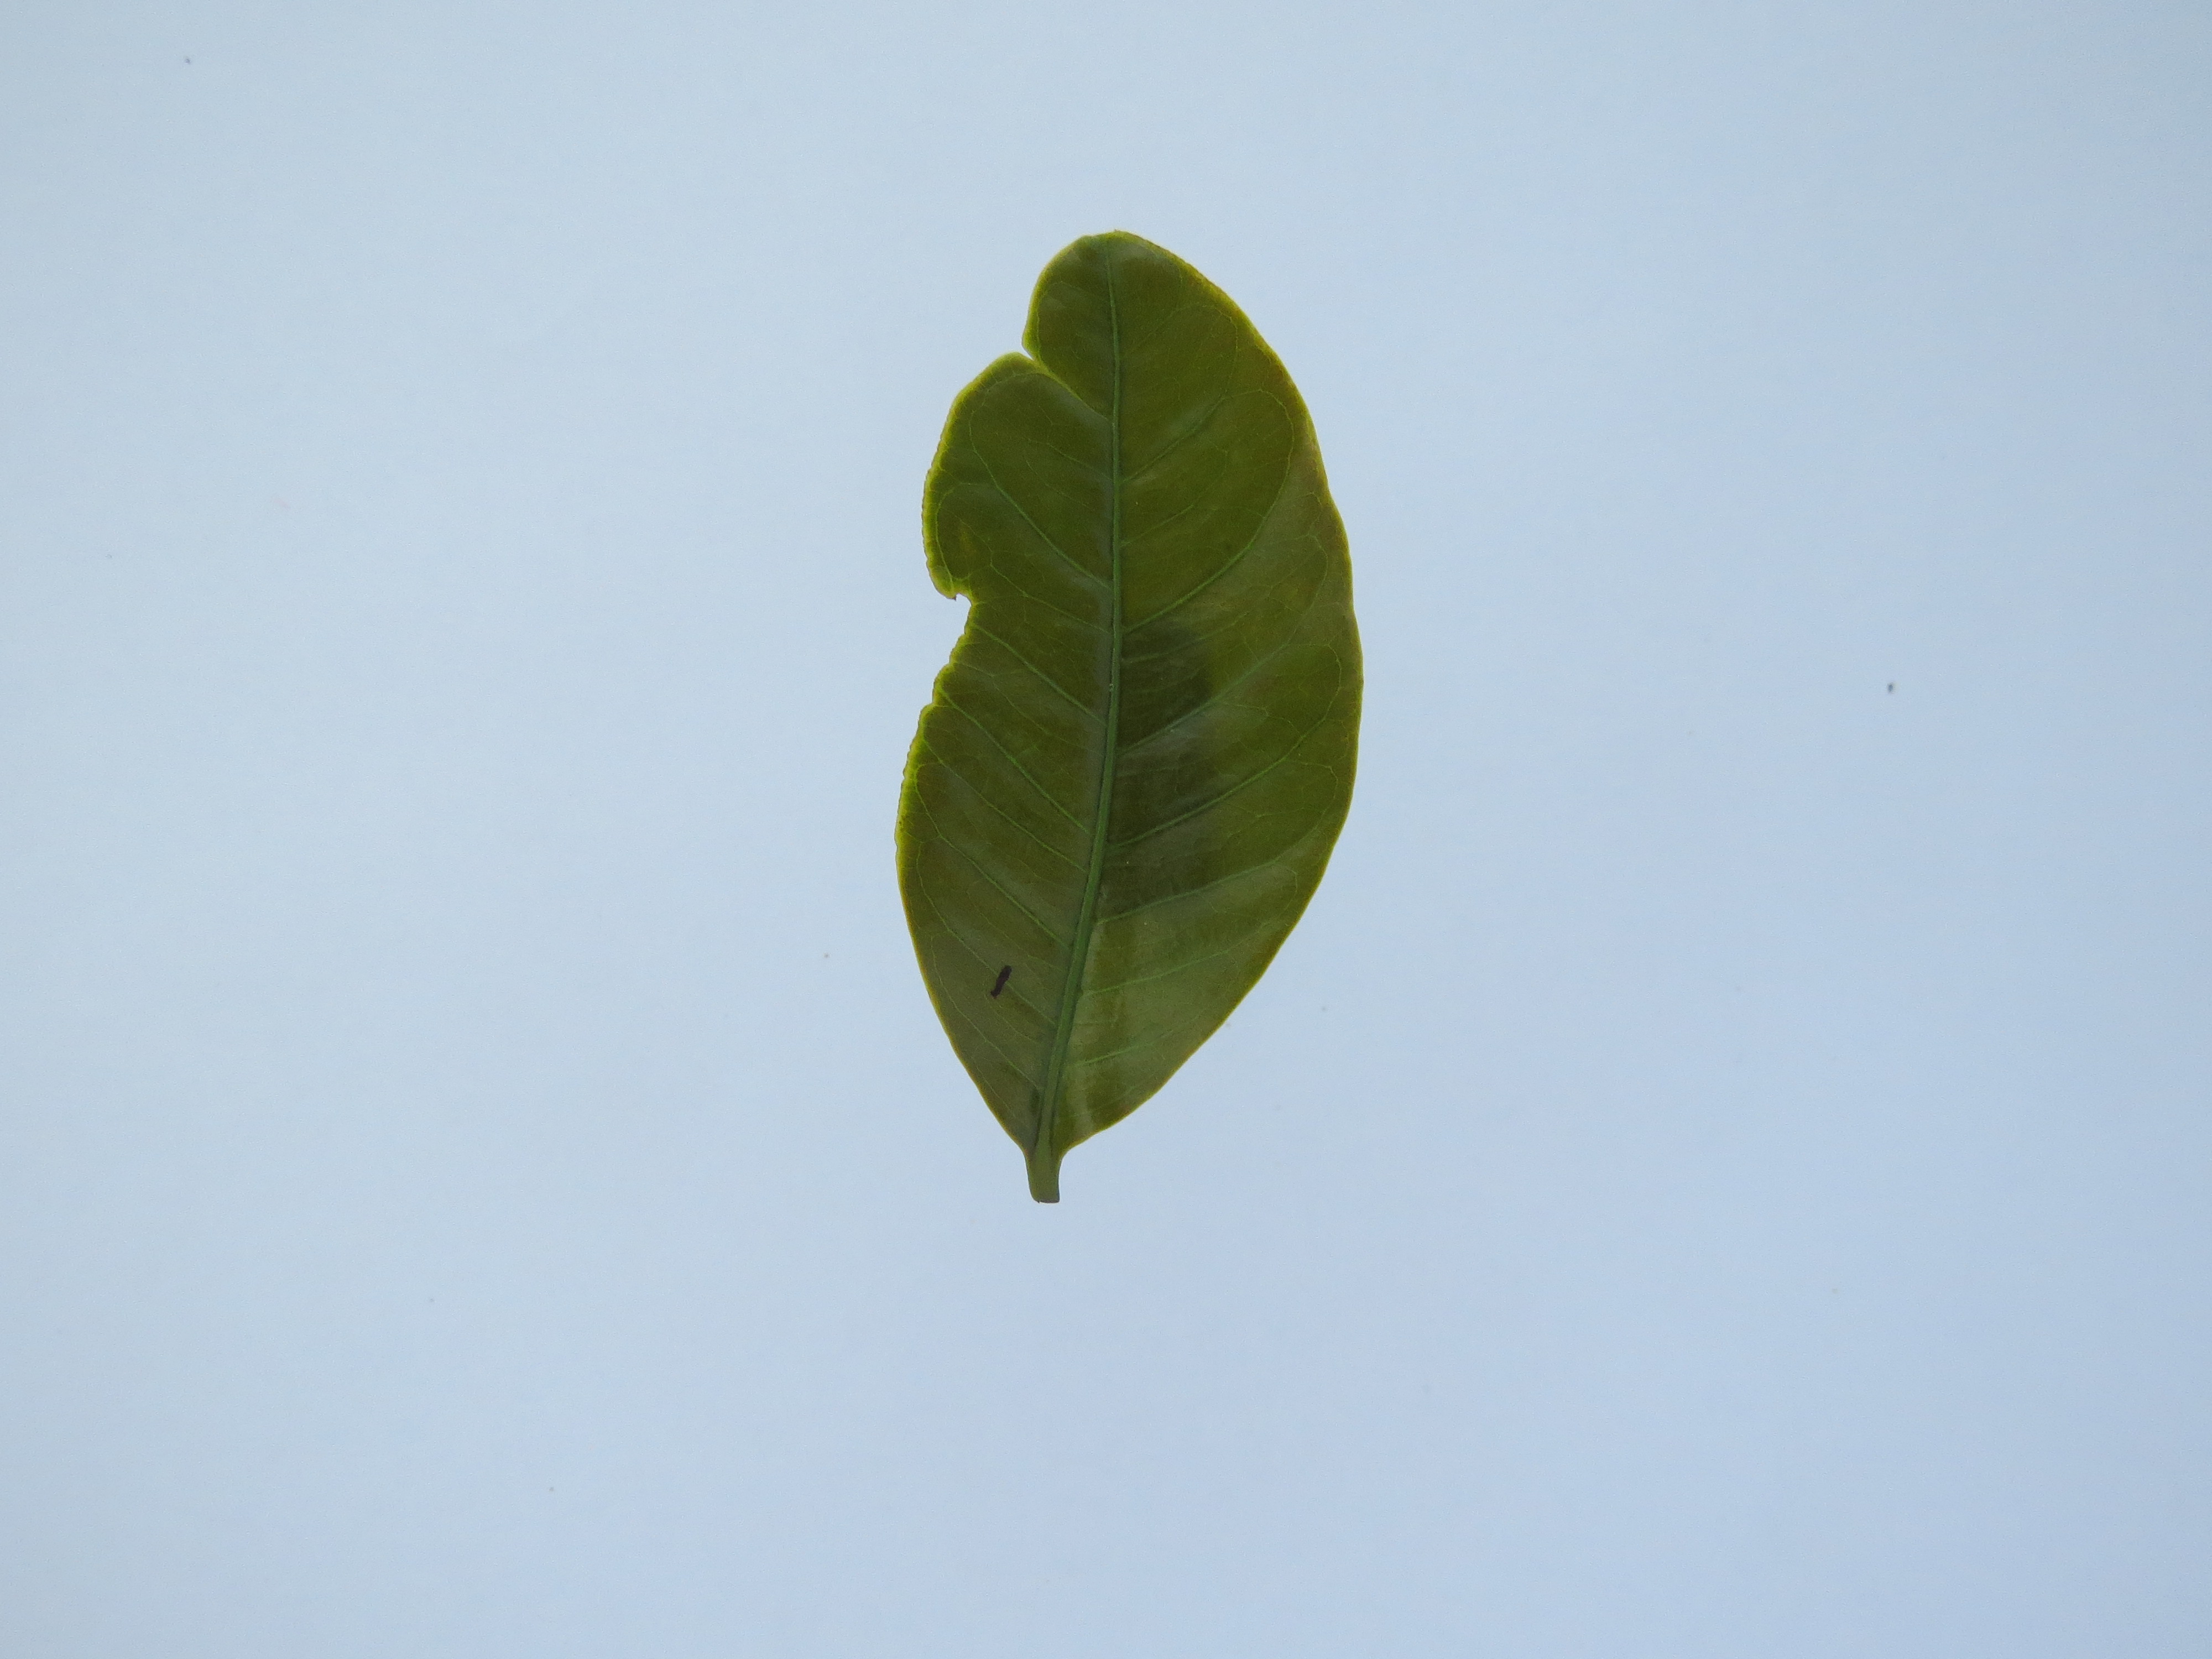
Label: boron-B